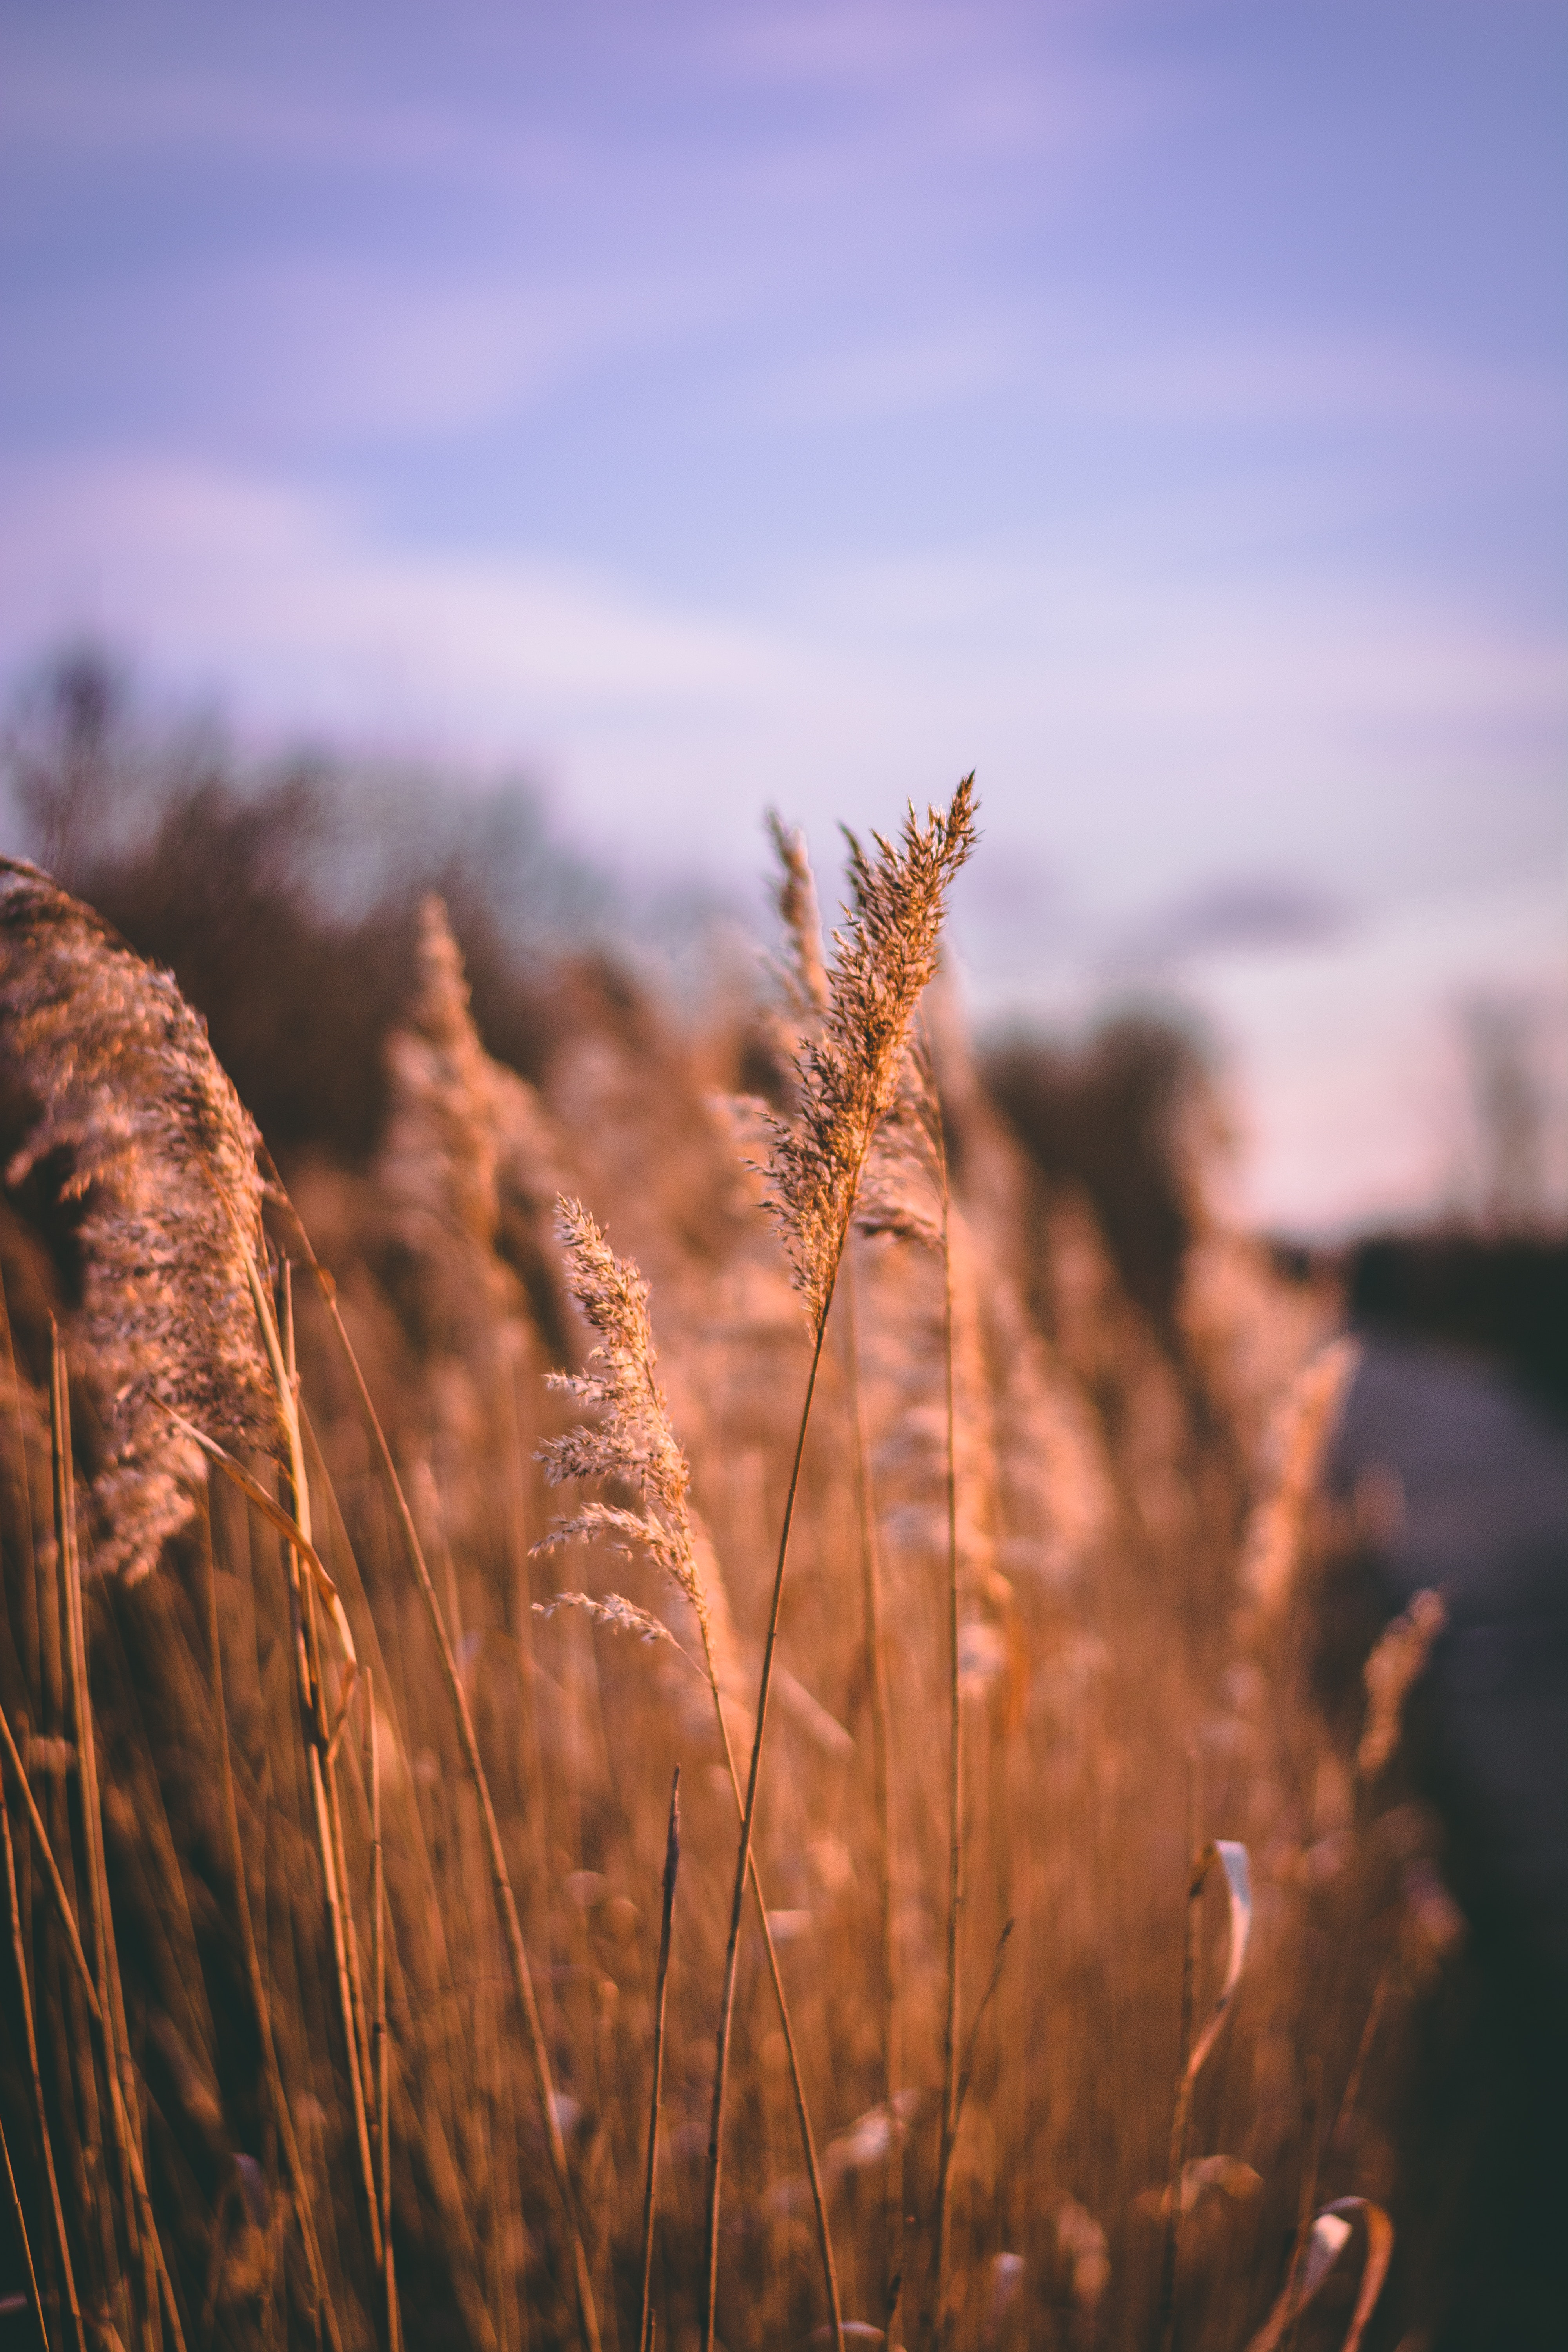
sky, nature, phragmites, grass, natural landscape, light, atmospheric phenomenon, sunlight, grain, morning, grass family, plant, evening, cloud, summer, wheat, backlighting, sunset, poales, photography, horizon, field, afterglow, sunrise, food grain, landscape, winter, plant stem, rye, sea, grassland, crop, wind, meadow, dusk, dawn, flowering plant, prairie